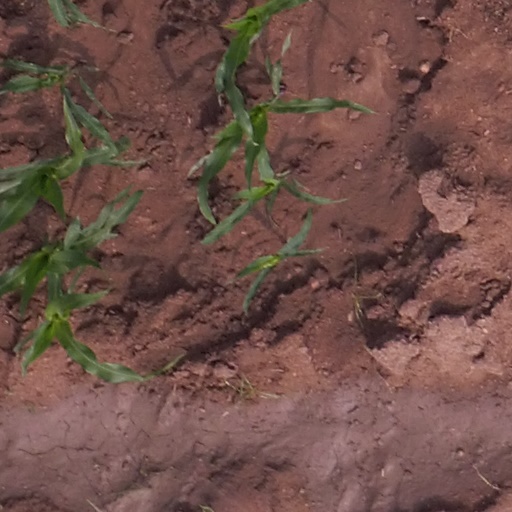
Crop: maize; corn